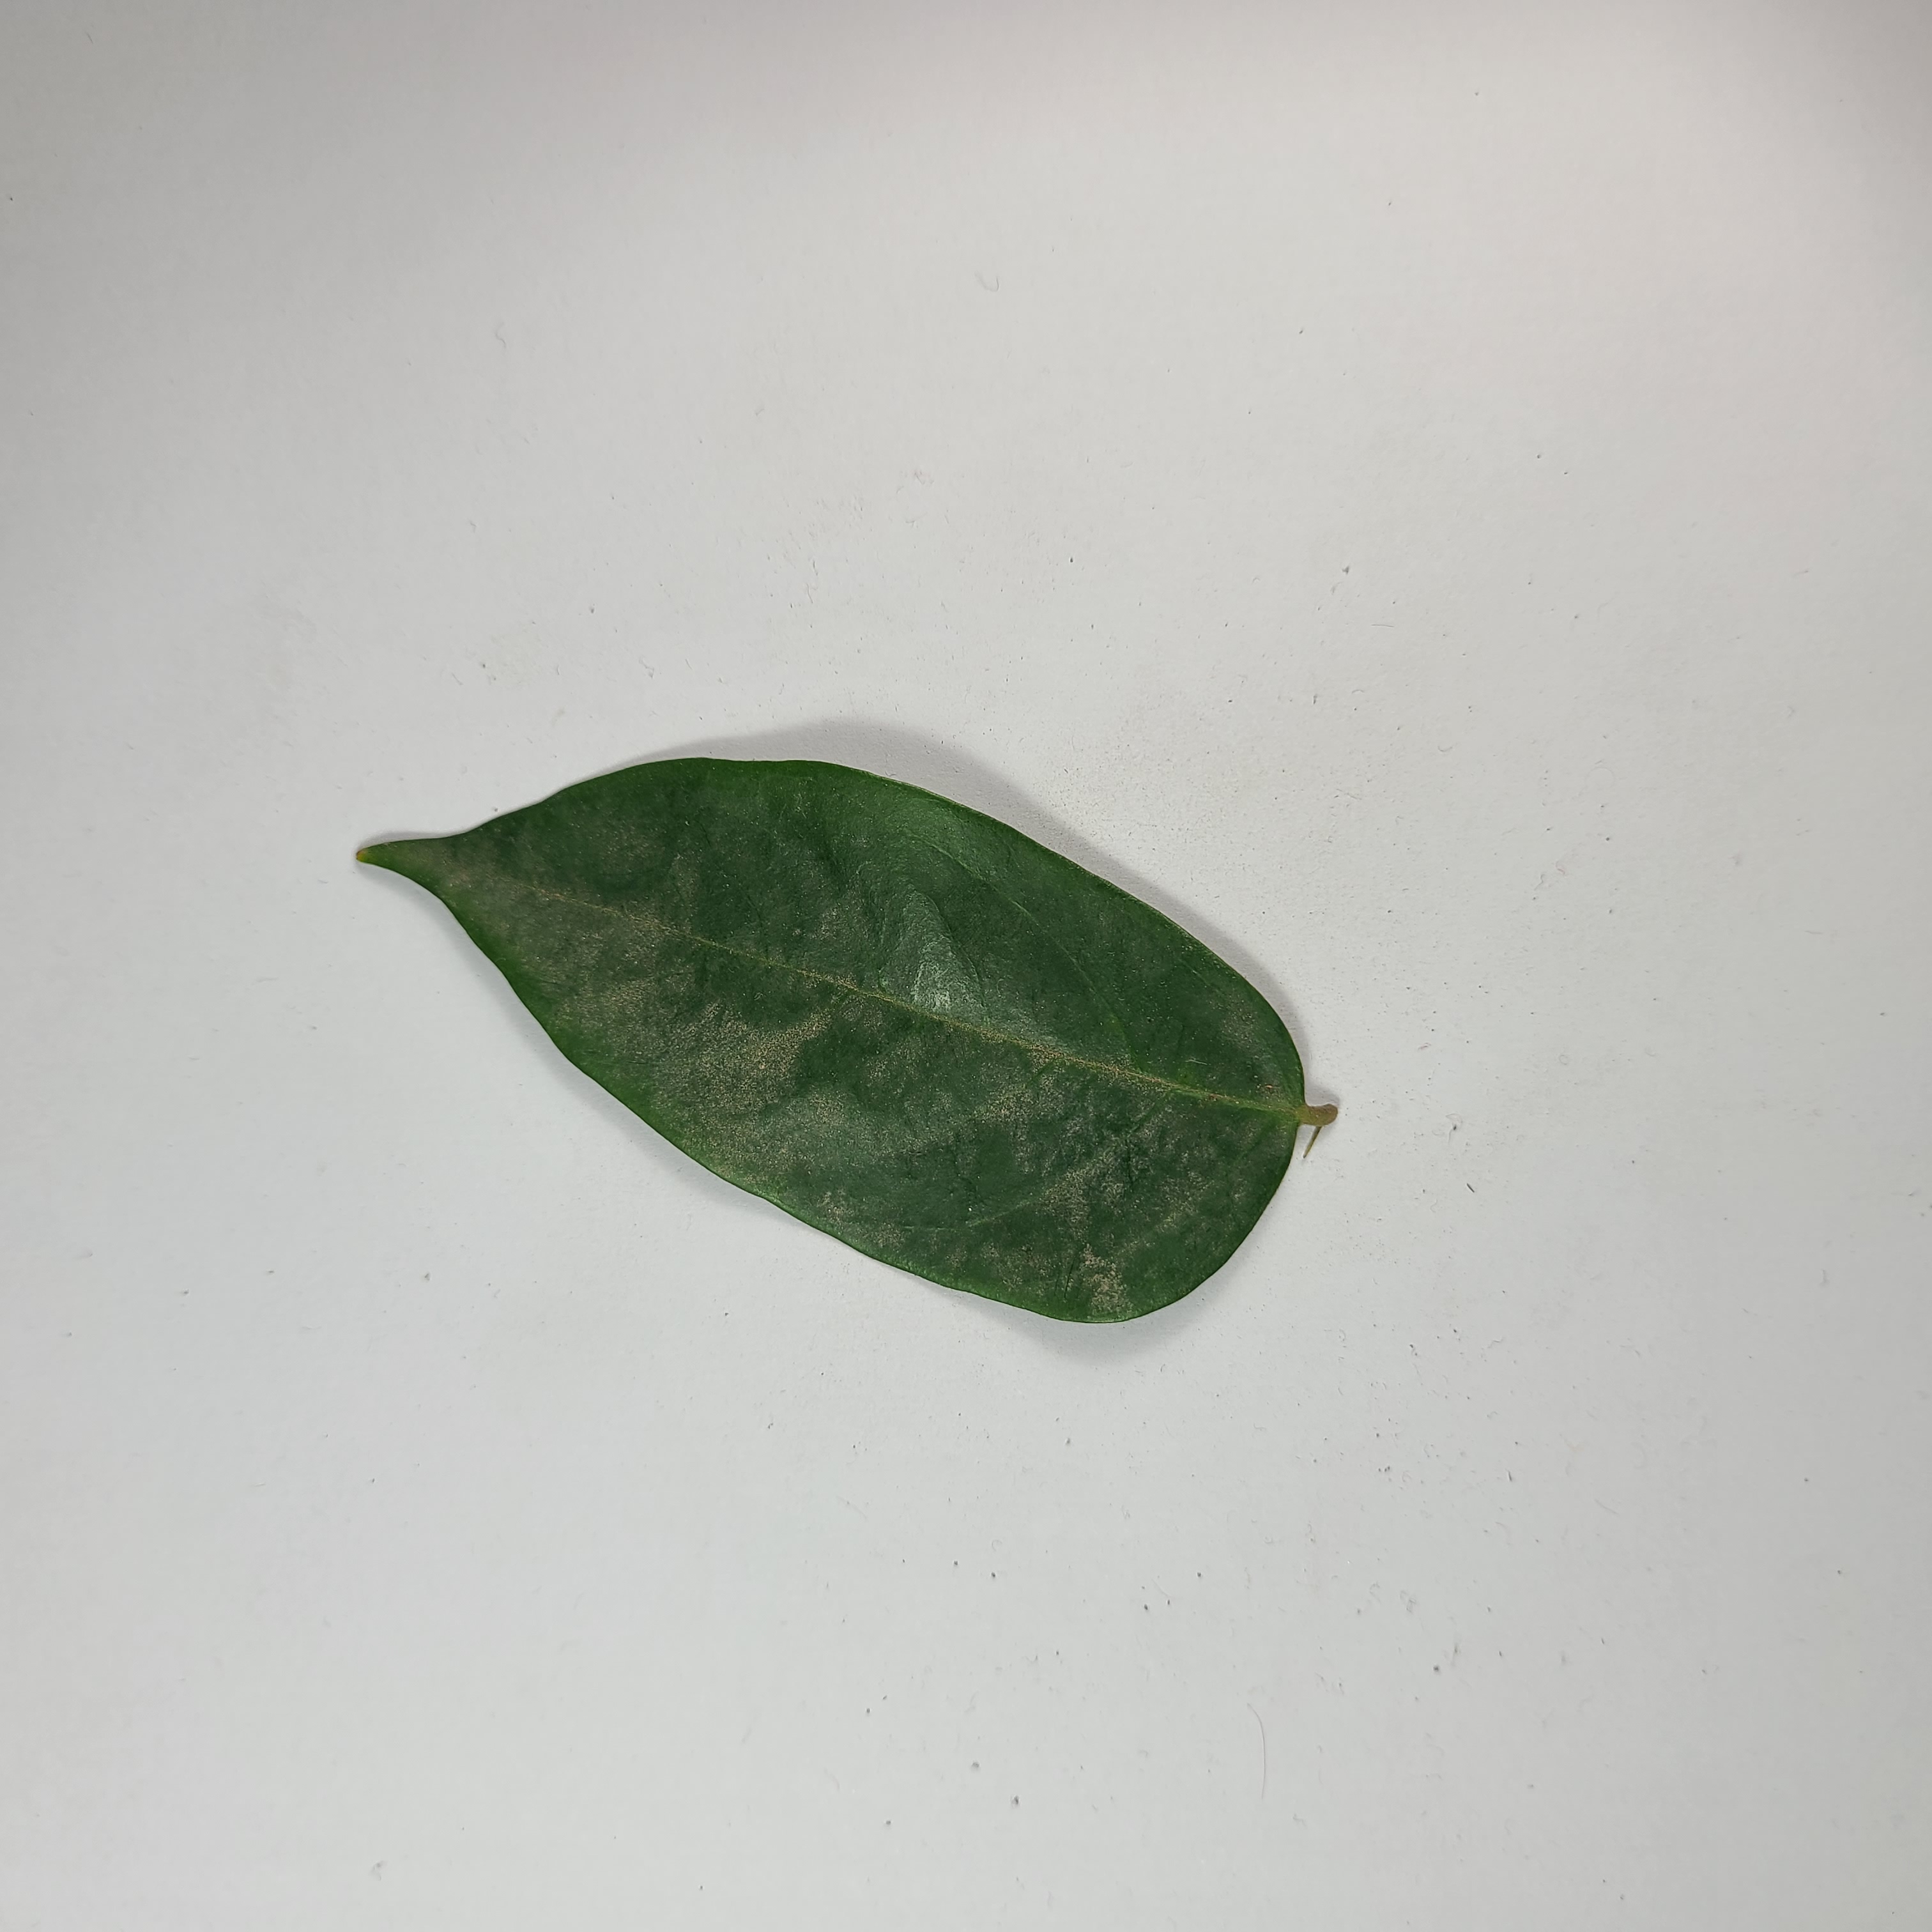
Label: Healthy Leaves